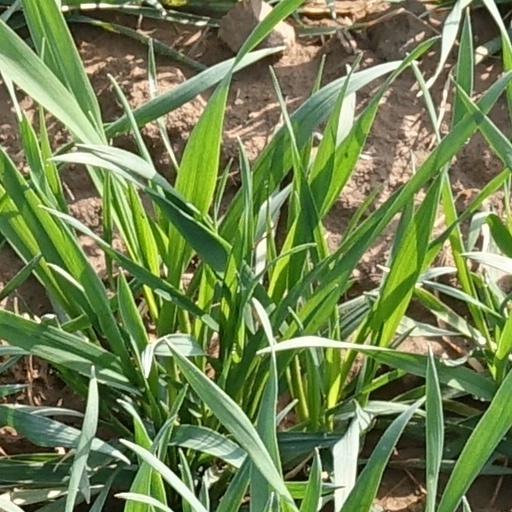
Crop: wheat